National Defense Research University

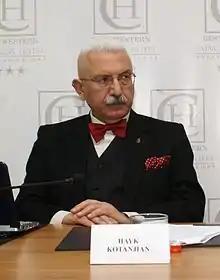
Lieutenant General Hayk Kotanjian in November 2011.

The Academic-Publishing Center is one of the sub-units located at the NDRU. It facilitates the promulgation of the advanced defense-academic thought as well as the publication of NDRU research. "Haikakan Banak" is the defense-academic journal of the NDRU and the entire armed forces. It was established on 11 October 1994, by then Defense Minister Serzh Sargsyan’s order on the recommendation of the First Deputy Defense Minister and Chief of the General Staff Norat Ter-Grigoryants. The process of creating the journal were assigned to Colonel Hayk Kotanjian. The goal of the journal is to form an army-society liaison as well as elaborate on Armenian defense-academic terminology by covering a wide range of topics in various fields of military affairs. Publications have been exported to the CSTO Joint Staff and to the George C. Marshall European Center for Security Studies.